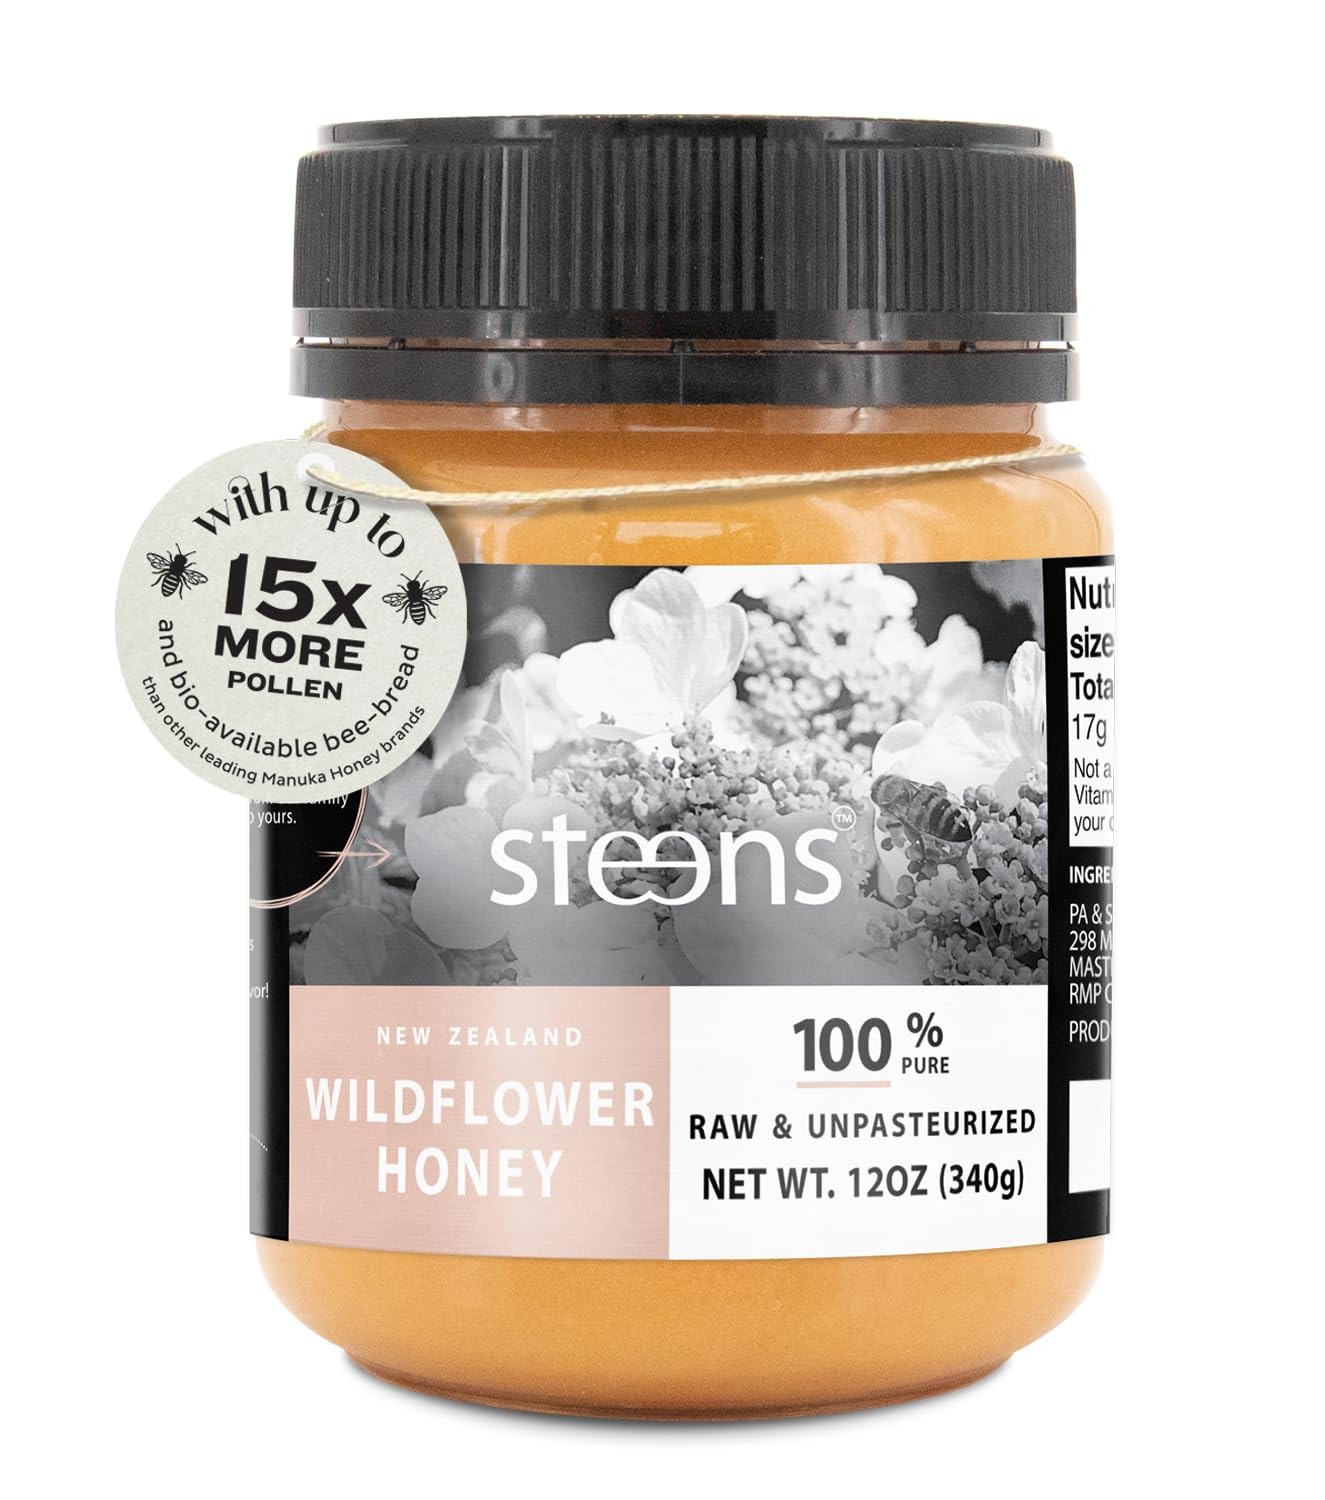
Item Name: Steens - New Zealand Wild Flower Honey, Unpasteurized Natural Honey, Whole Comb Processed Raw Honey for Face and Oral Consumption, Cold Pressed Multifloral Honey, 12 oz Jar
Bullet Point 1: RAW & UNPASTEURISED - our Scrape & Separate method ensures a pure raw honey with a crystalline structure as well as a unique taste. Pure enjoyment.
Bullet Point 2: RICH IN NUTRIENTS - the nutrient-rich bee pollen components make Steens unfiltered Honey a healthy superfood that actively supports your body.
Bullet Point 3: WILDFLOWER - A multifloral honey for everyday needs with healthy ingredients.
Bullet Point 4: NATURAL WELLNESS - use Wildflower Honey in your tea, smoothies or as a spread and incorporate a dose of natural wellness for your body into your routine.
Bullet Point 5: 40 YEARS OF EXPERIENCE AND FAMILY TRADITION - Paul and Sheryl Steens focus on raw & unpasteurised honey. Transparency is important to us. Each jar is traceable by its batch number.
Product Description: <p>Real, raw, and unpasteurized natural honey is right at your fingertips with Steens.</p><p><b>Rich, Flavorful, and Incredibly Good</b></p><p>Looking for an unadulterated sugar alternative? Add a spoonful of raw goodness to your day. Use wildflower honey to make a/an:</p><ul><li>Energized breakfast</li><li>Soothing hot drink</li><li>Wholesome smoothie</li><li>Flavorful dressing</li><li>Delicious dessert topping</li><li>Yummy honey sandwich</li></ul><p><b>Supports A Healthful Lifestyle</b></p><p>With Steens, you don't only get a unique gritty texture of sweetness, but also get to experience the health-supporting benefits of untouched honey. We extract our honey through a proprietary whole-comb technology to retain its nutritional benefits.</p><p><b>Contains Bee Bread</b></p><p>Thanks to our unique filtering process, we're able to keep our honey at its purest. Unlike most products on the market, ours retain the highly nutritious bee bread that's packed with bioactive compounds.</p><p><b>Thoughtful Gifts for Loved Ones</b></p><p>Show off your sweetness by gifting your loved ones Steens' Wildflower Honey. It is pure and raw to ensure you only get the best of what nature has to offer.</p>
Value: 12.0
Unit: Ounce

Price: 11.79